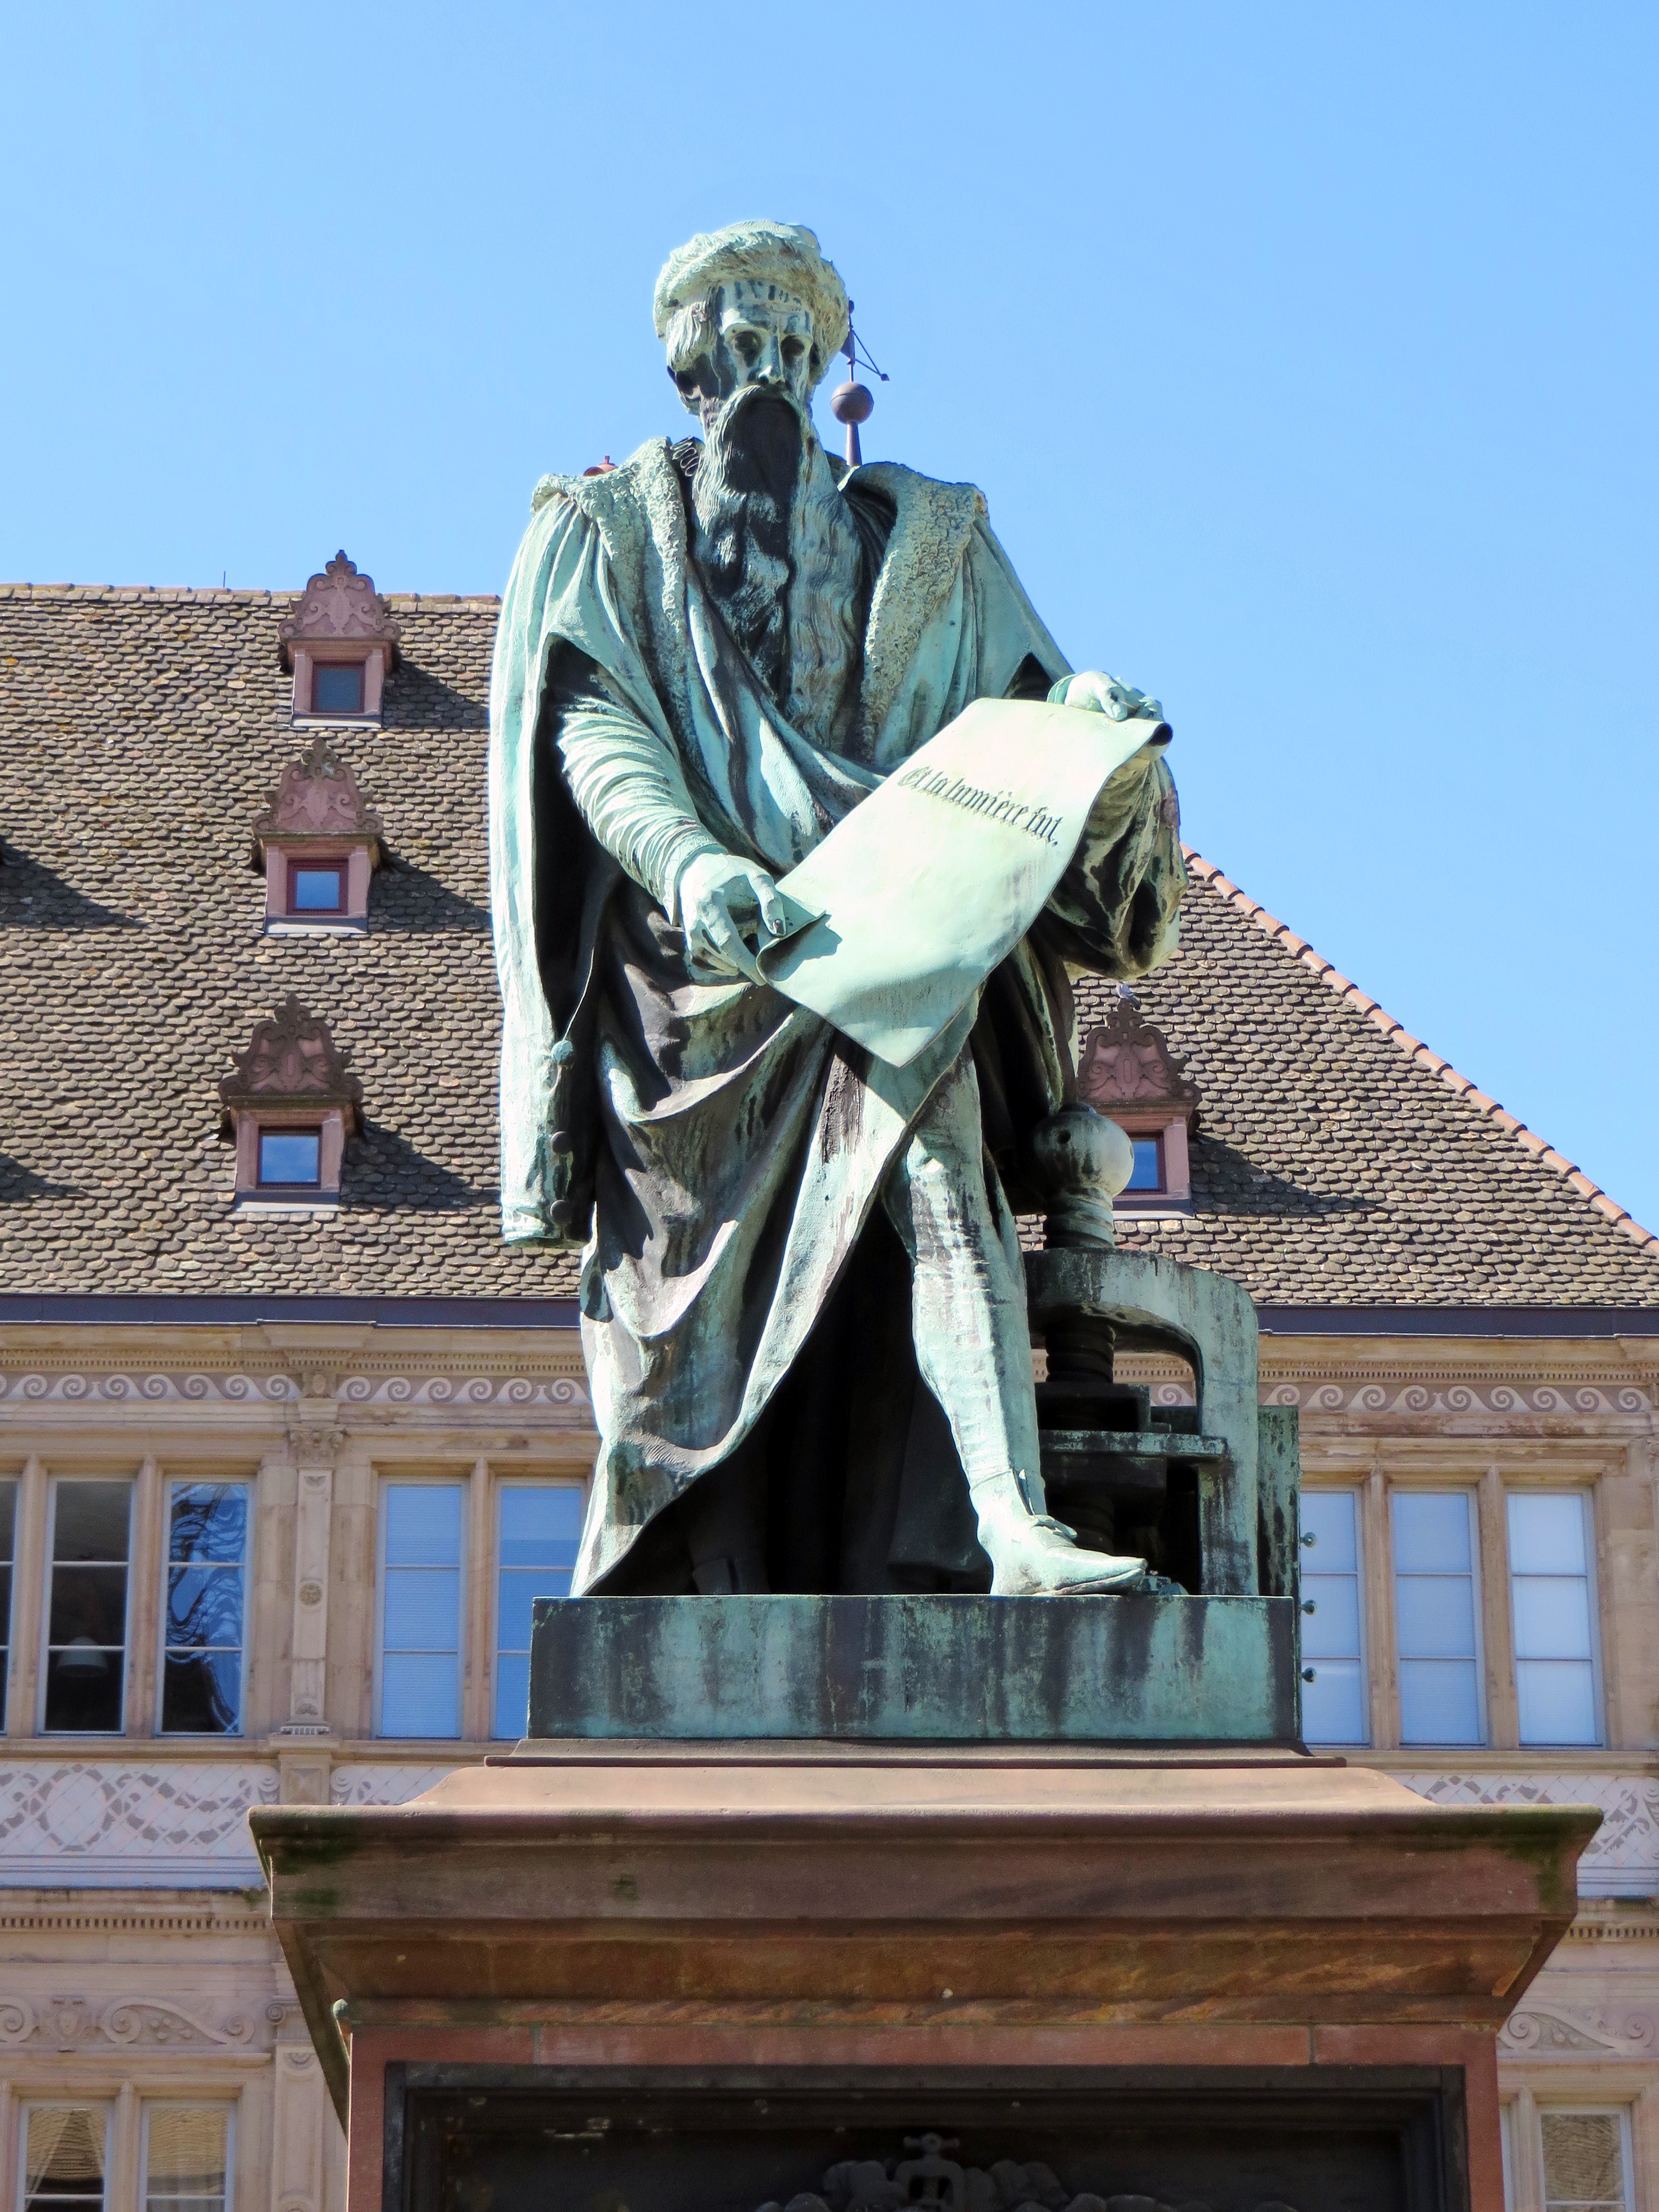
monument, statue, landmark, artwork, sculpture, memorial, art, temple, strasbourg, bronze, alsace, ancient history, gutemberg, printing house, remember bronze